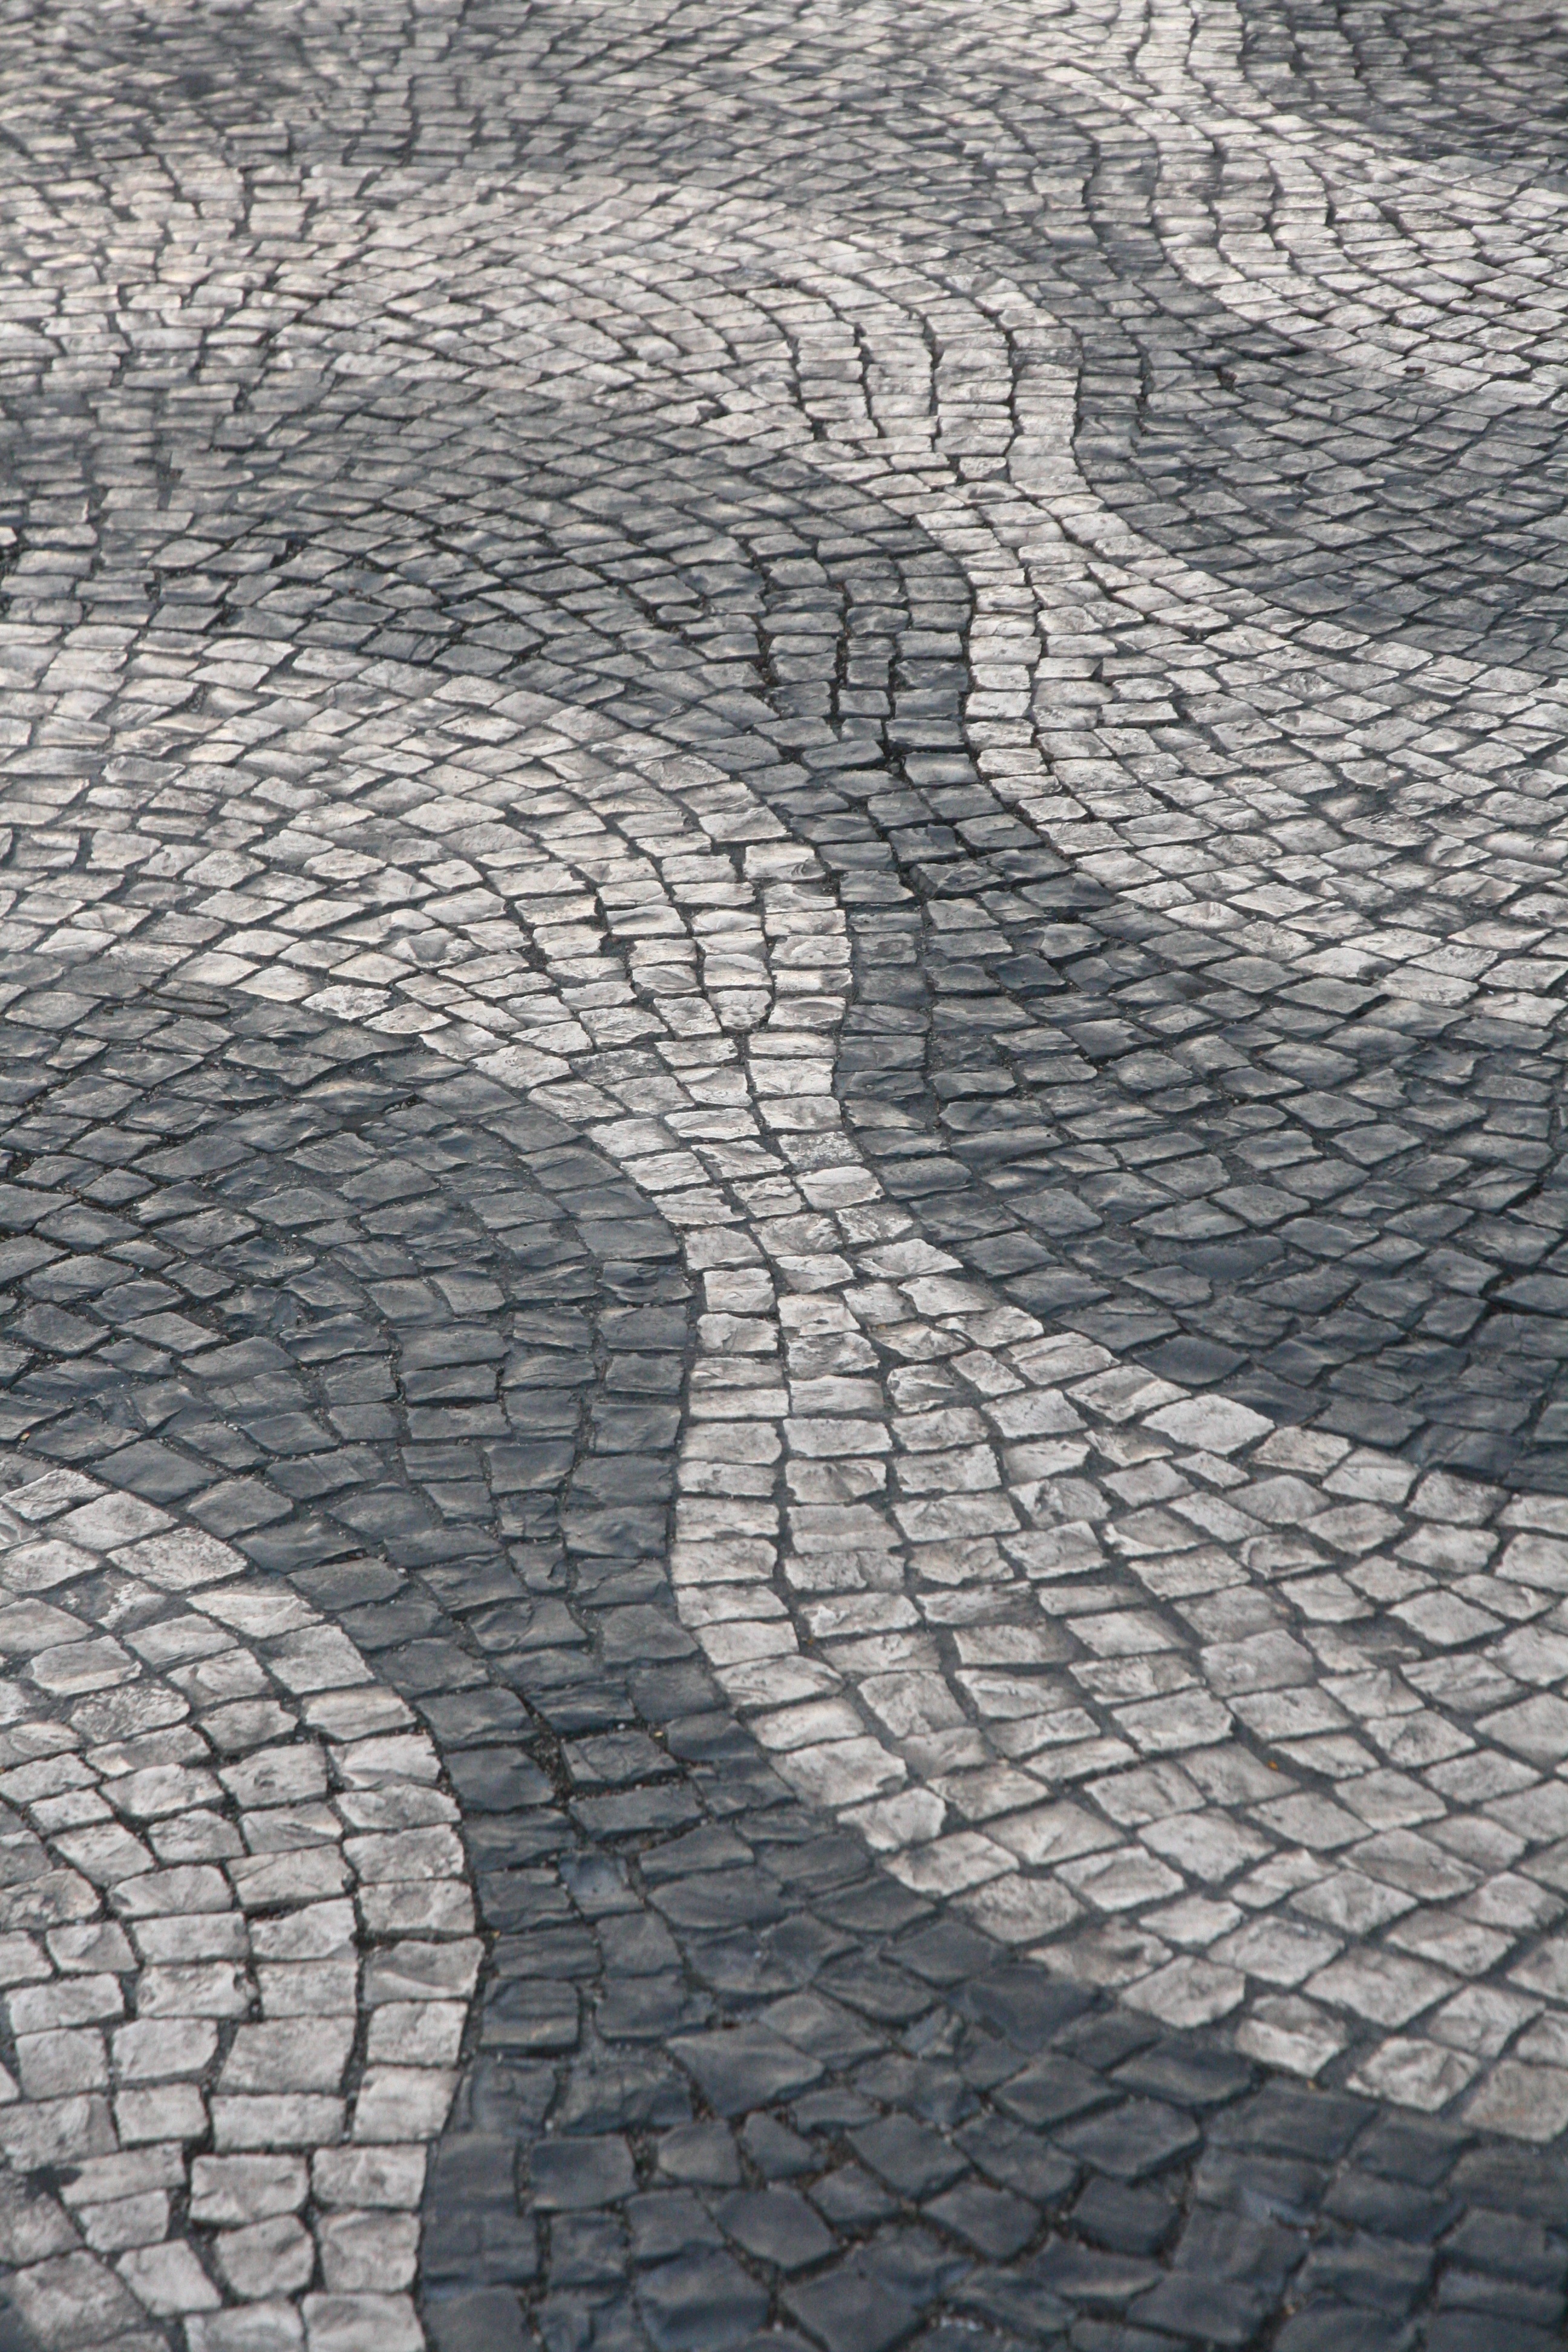
rock, street, texture, cobblestone, wall, asphalt, pattern, line, square, stone wall, geology, lisbon, road surface, revetment